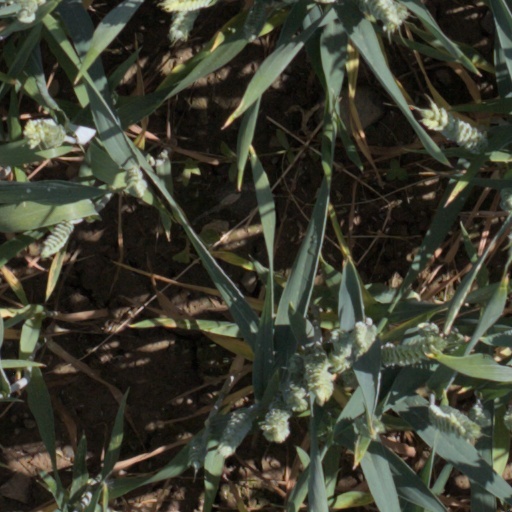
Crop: wheat